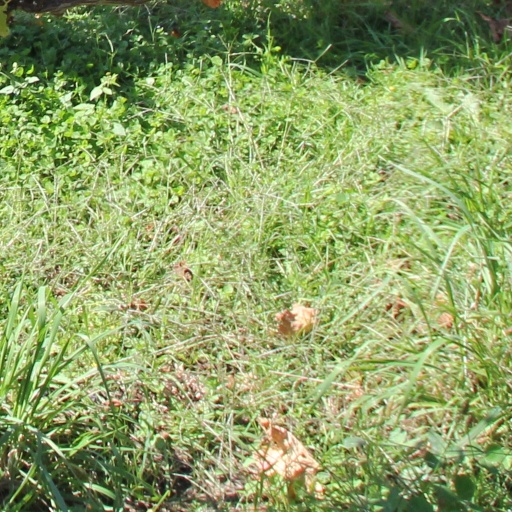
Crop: grape